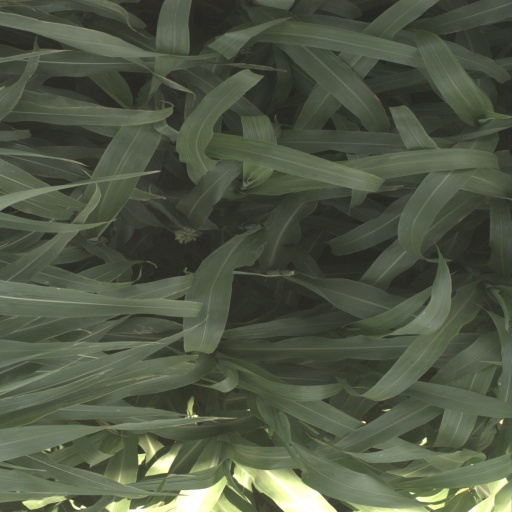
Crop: sorghum